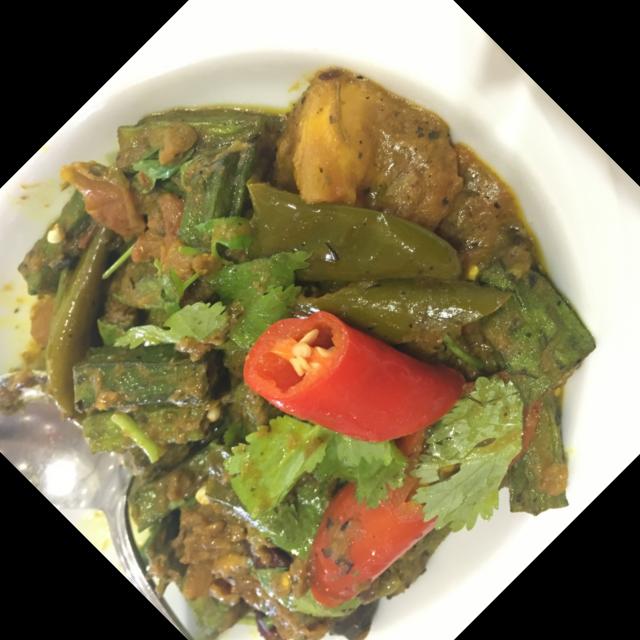
Dish: bhindi_masala